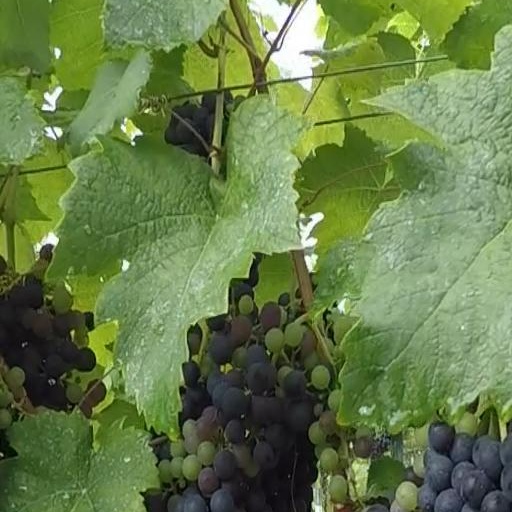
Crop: grape